High Level Bridge, River Tyne

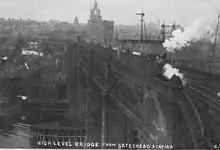
High Level Bridge from Gateshead

The Mayors of Newcastle and Gateshead presented a formal address. The queen travelled in the royal carriage belonging to the London and North Western Railway.